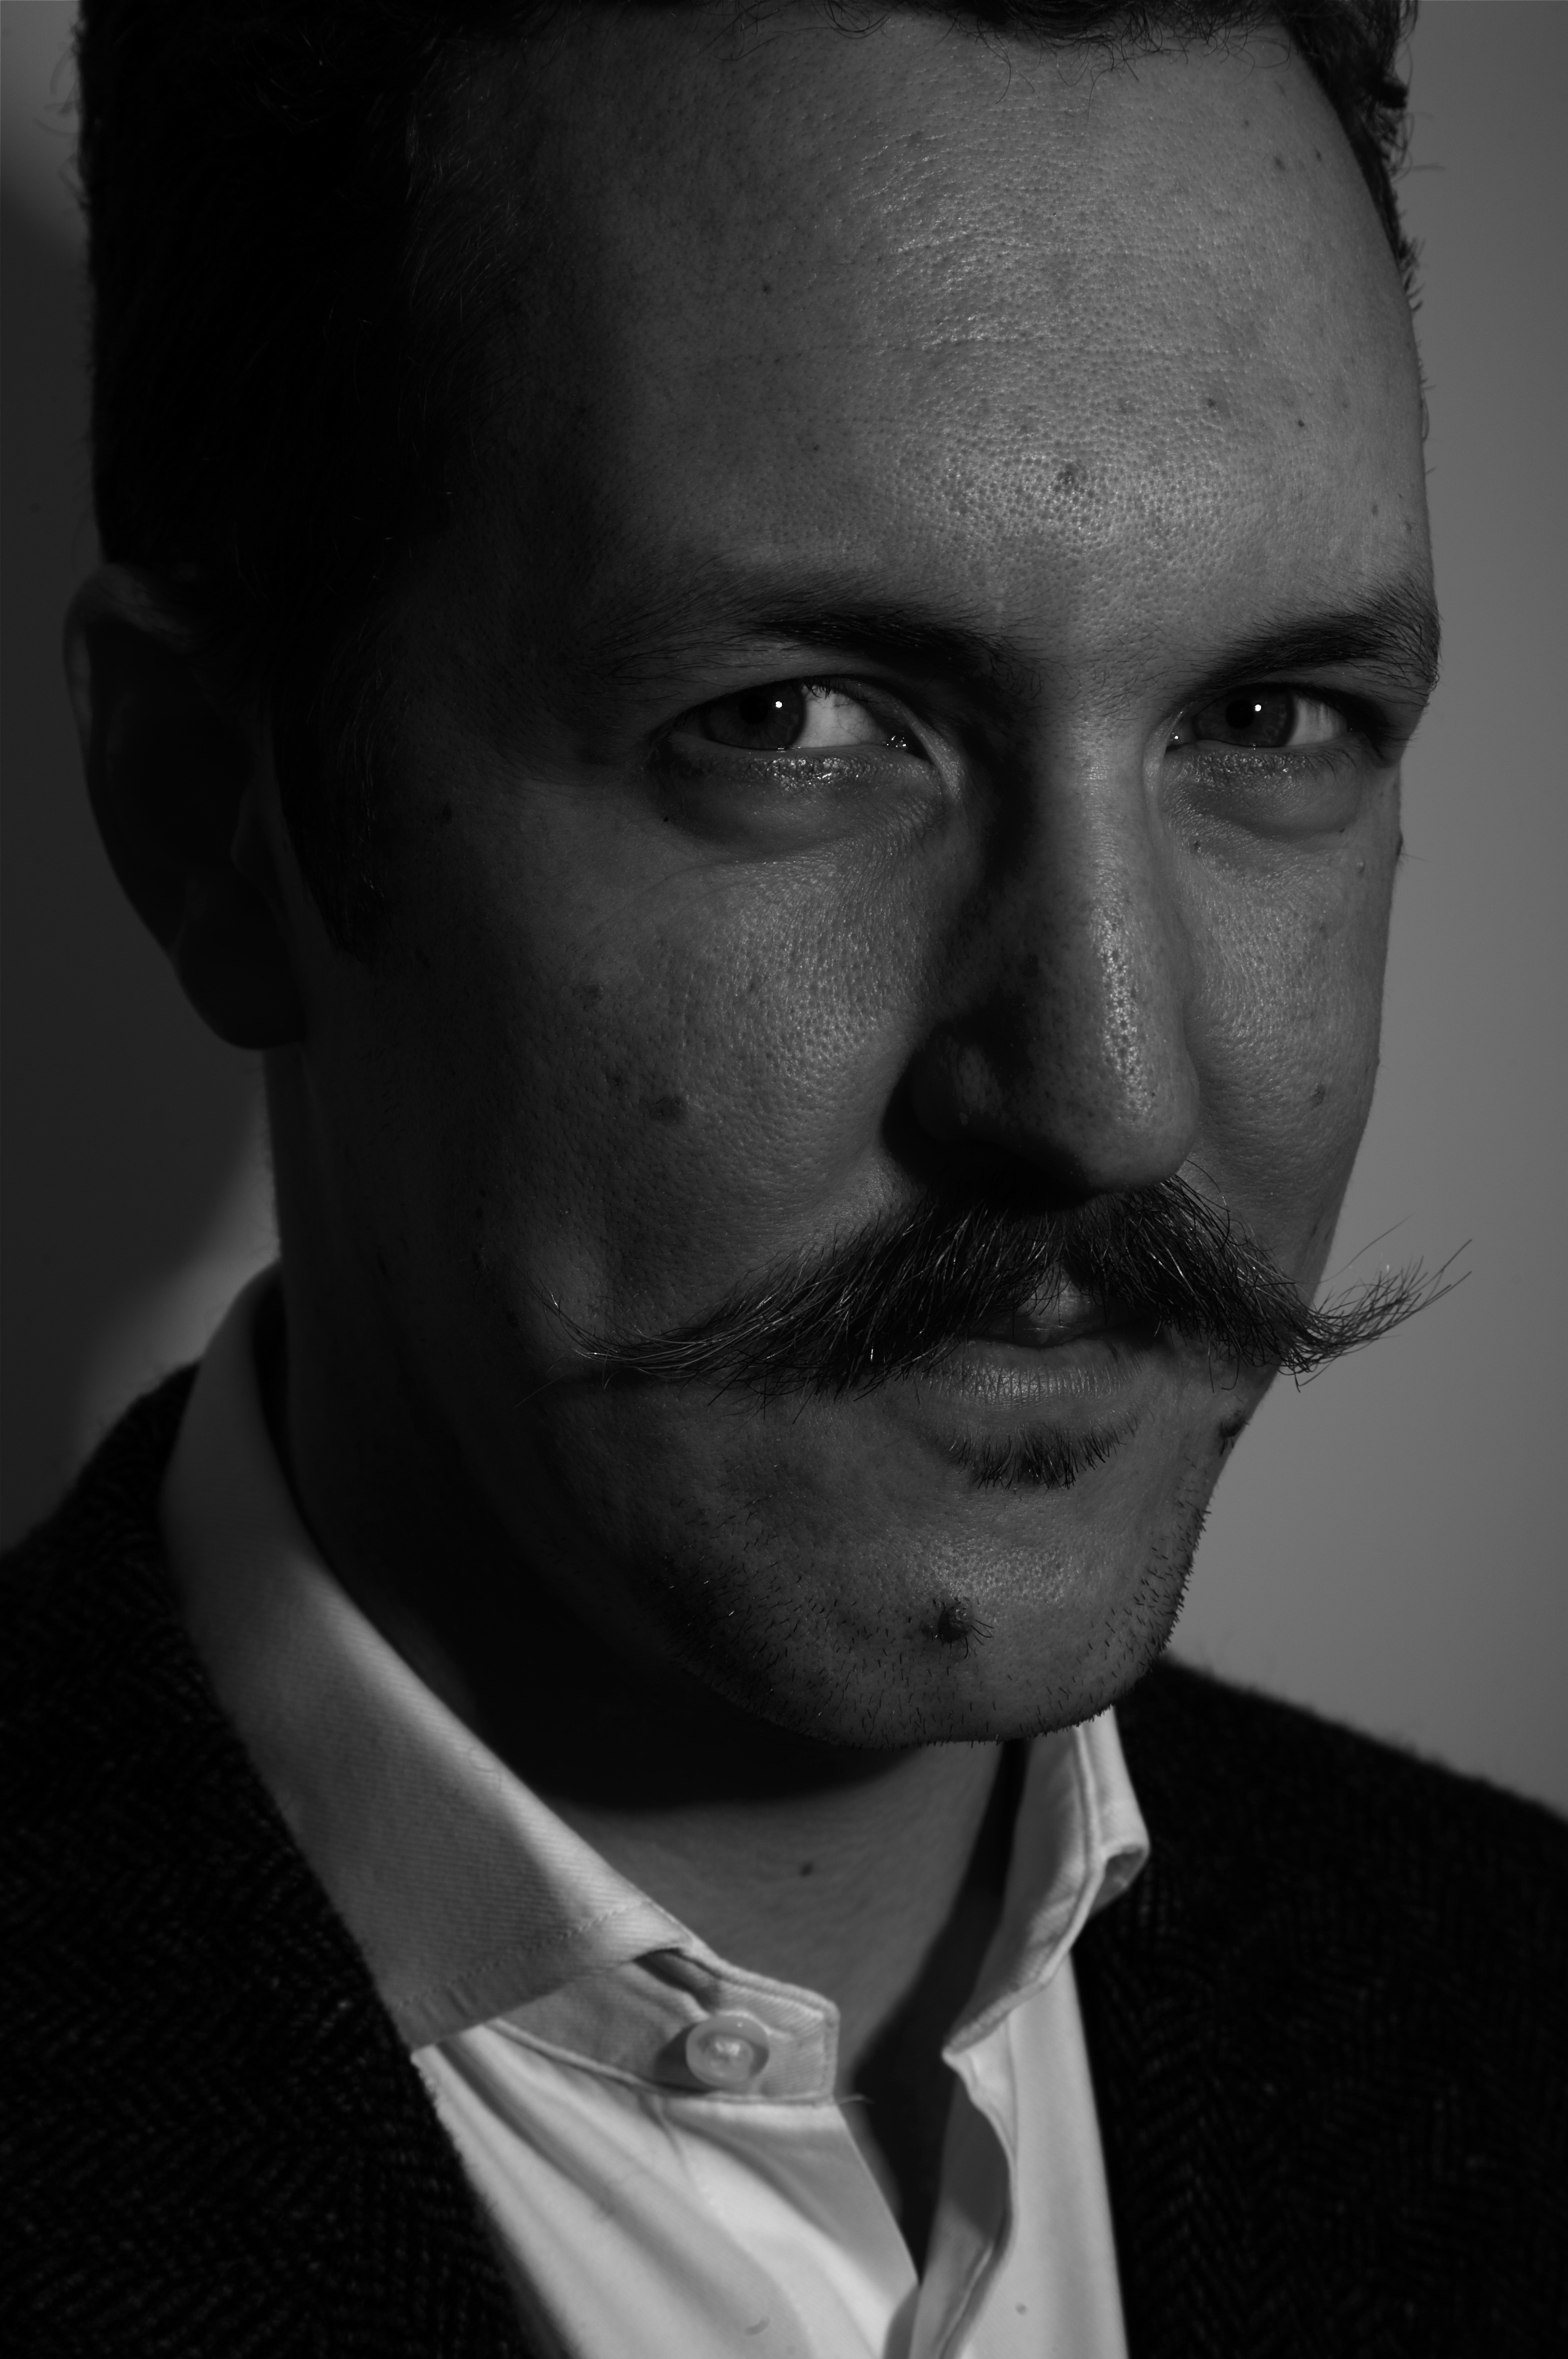
man, person, black and white, hair, white, photography, male, portrait, model, darkness, black, monochrome, hairstyle, close up, face, nose, eye, glasses, head, moustache, british, author, journalist, monochrome photography, portrait photography, film noir, facial hair, technologist, ben hammersley